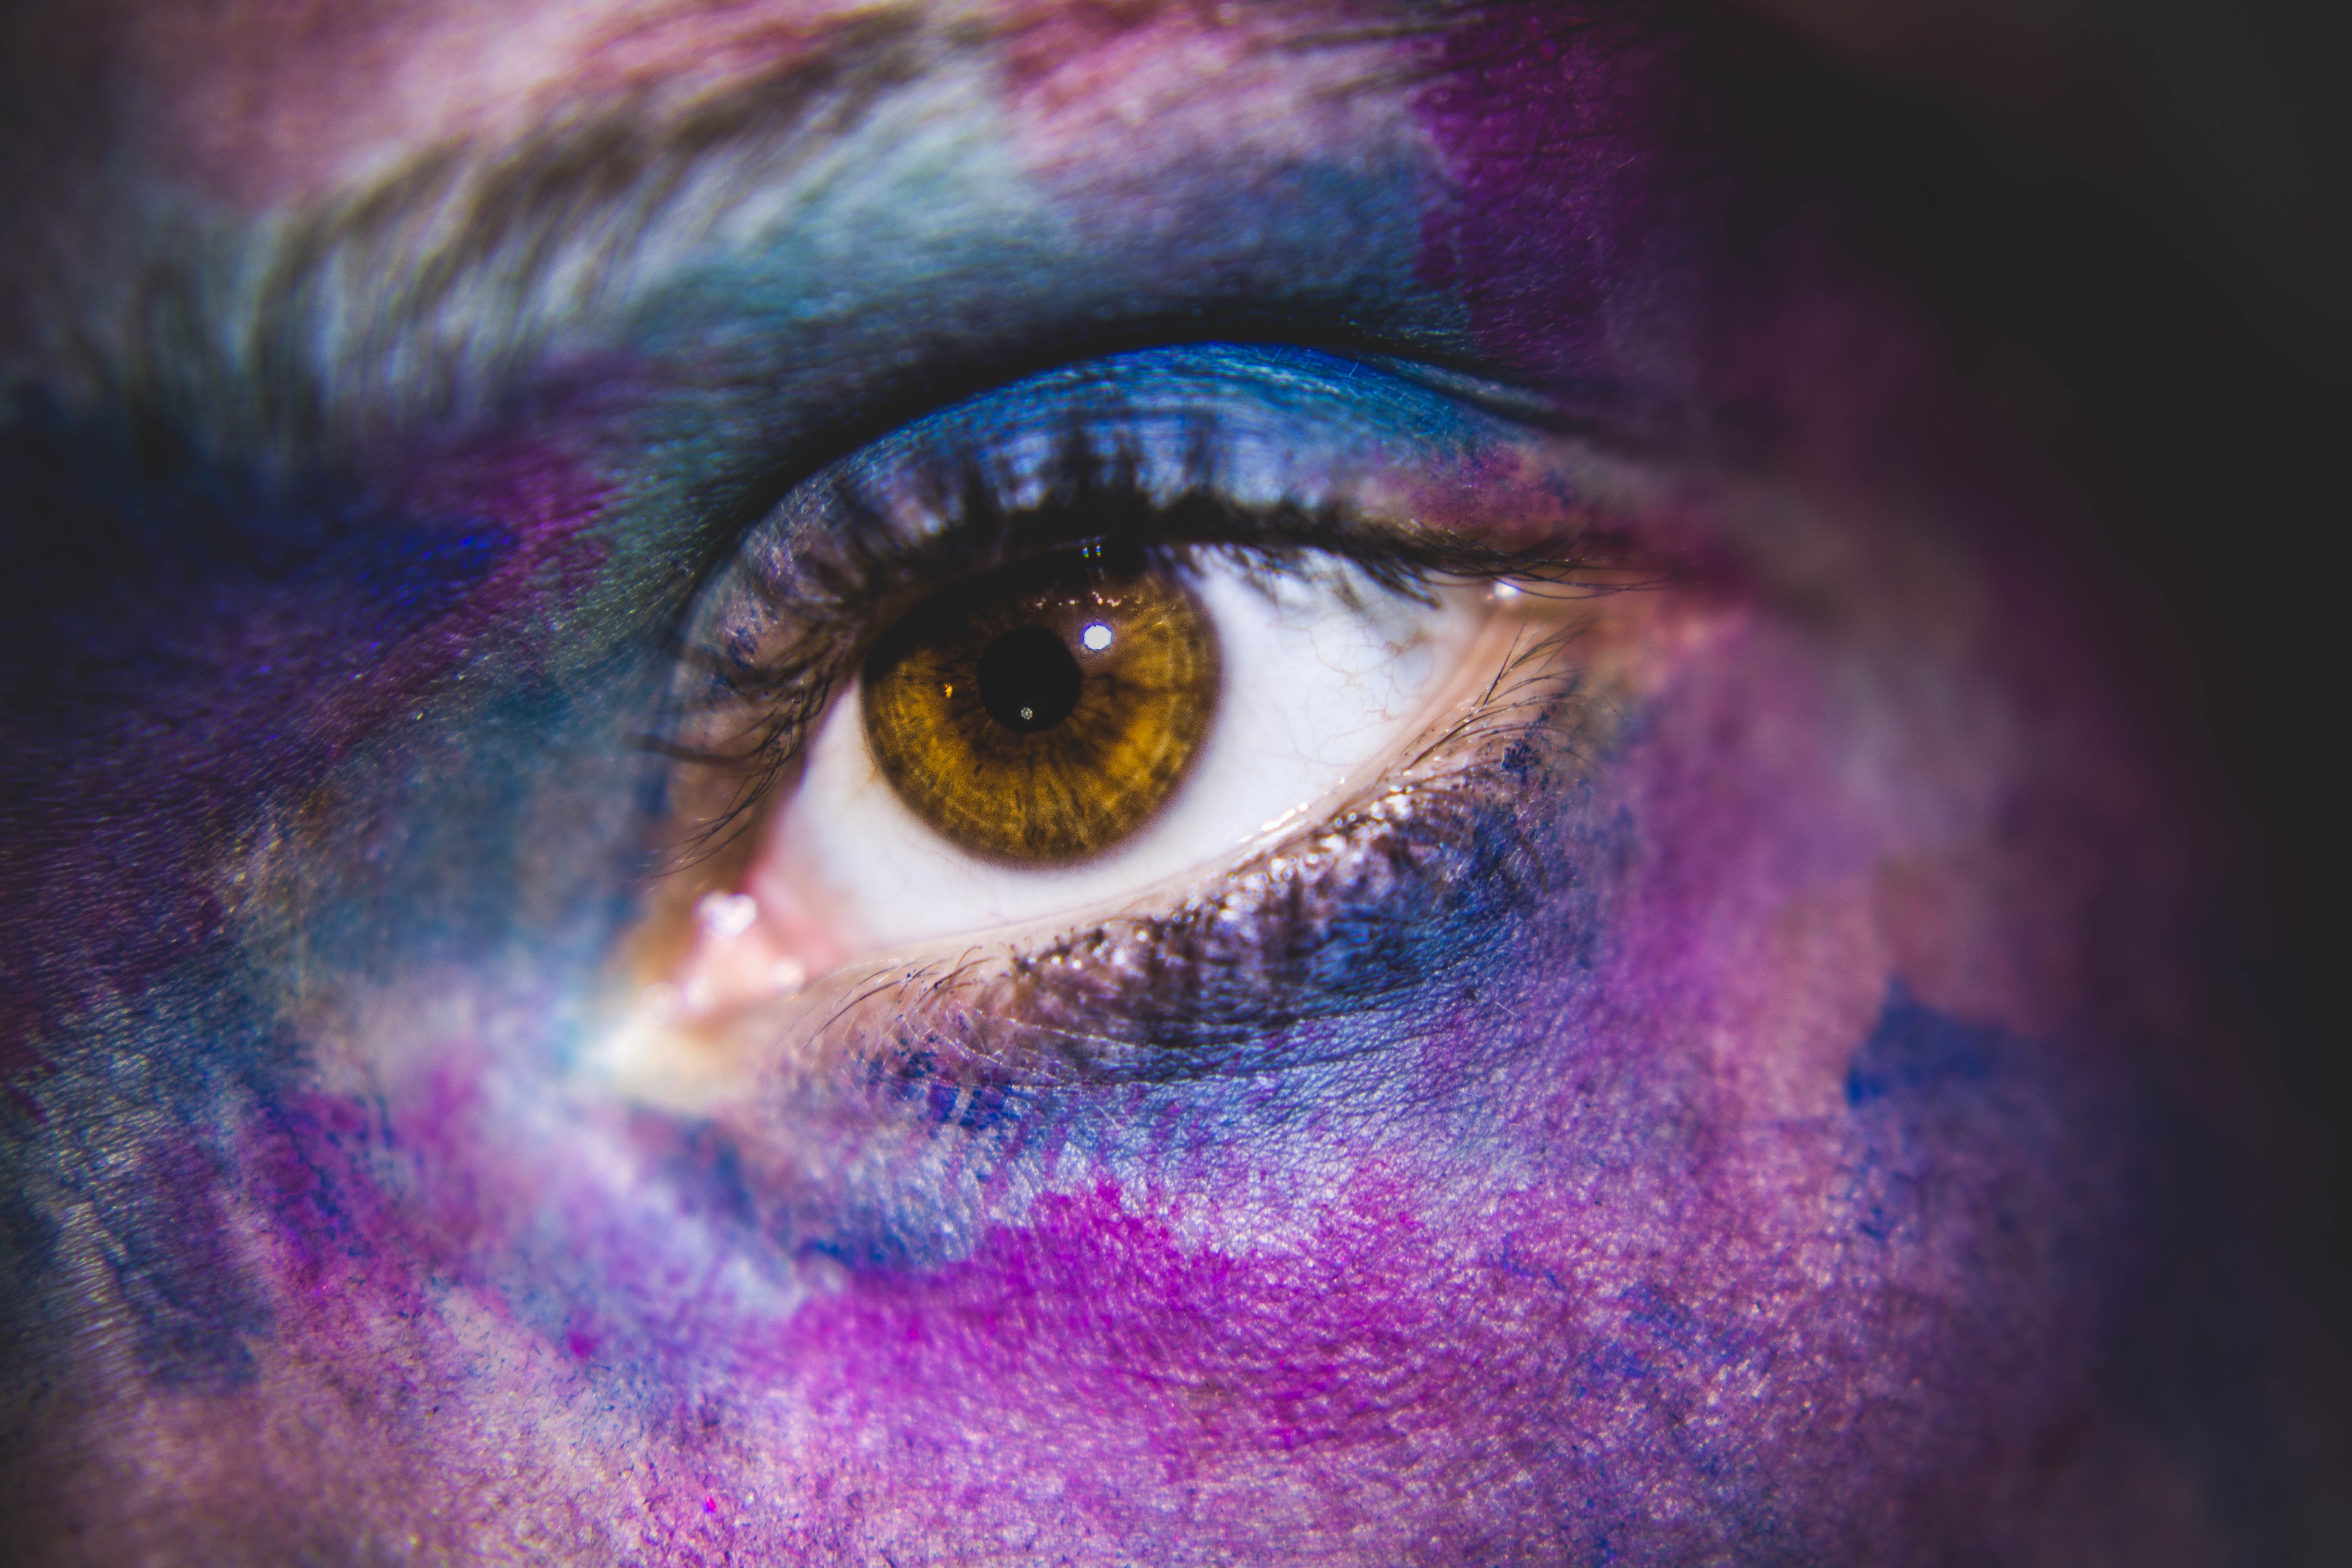
eye, blue, purple, violet, iris, close up, organ, eyebrow, beauty, eyelash, human, Colorfulness, human body, photography, space, flesh